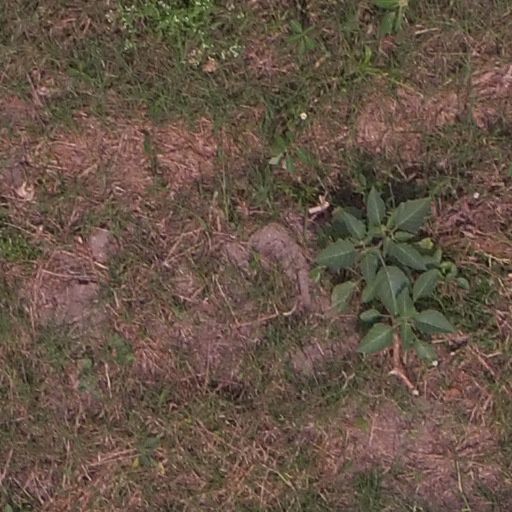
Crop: maize; corn